List of DC Comics characters: S

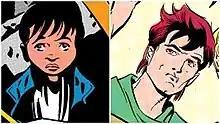
Eric Strauss in his child (left) appearance and age-up adult (right) appearance from "Doctor Fate" #1 (1987) and "Doctor Fate" (vol. 2) #24 (1988).

Born to wealthy billionaire Henry Strauss and Rebecca Stauss, the latter of whom was abusive to his wife and Eric himself. Selected as a future agent of order, Eric grew up aware of the existence of the Lords of Order, giving him a level of enhanced mystical awareness although it resulted in him possessing an abnormal personality that made him unable to interact with children his age. He also possessed a special connection to his stepmother Linda due to the both of them being selected as future agents of order.